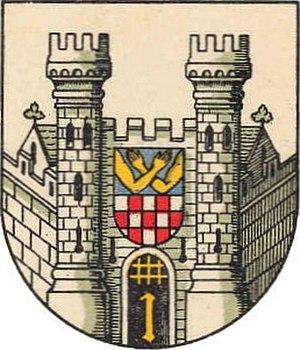
Weiten est une commune autrichienne du district de Melk en Basse-Autriche.